50th anniversary of the People's Republic of China

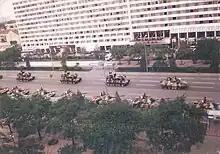
Military vehicles were shown in the celebration of the 50th anniversary.

Armored forces and artillery accounted for 70% of the parade while the airborne portion was increased to 10%.